Okpo, Geoje

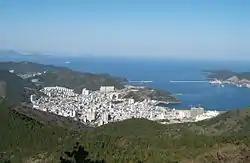
View of Okpo

Okpo is a neighborhood in the city of Geoje in South Gyeongsang Province, South Korea. The village is located on the eastern coast of Geoje Island and a center of the island.